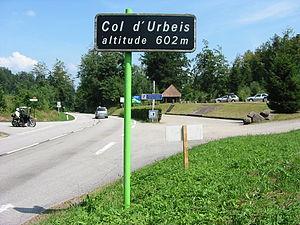
Le col d'Urbeis dans le massif des Vosges.
Le col d'Urbeis, parfois appelé jadis col de Lubine, est un col d'importance secondaire du massif des Vosges.